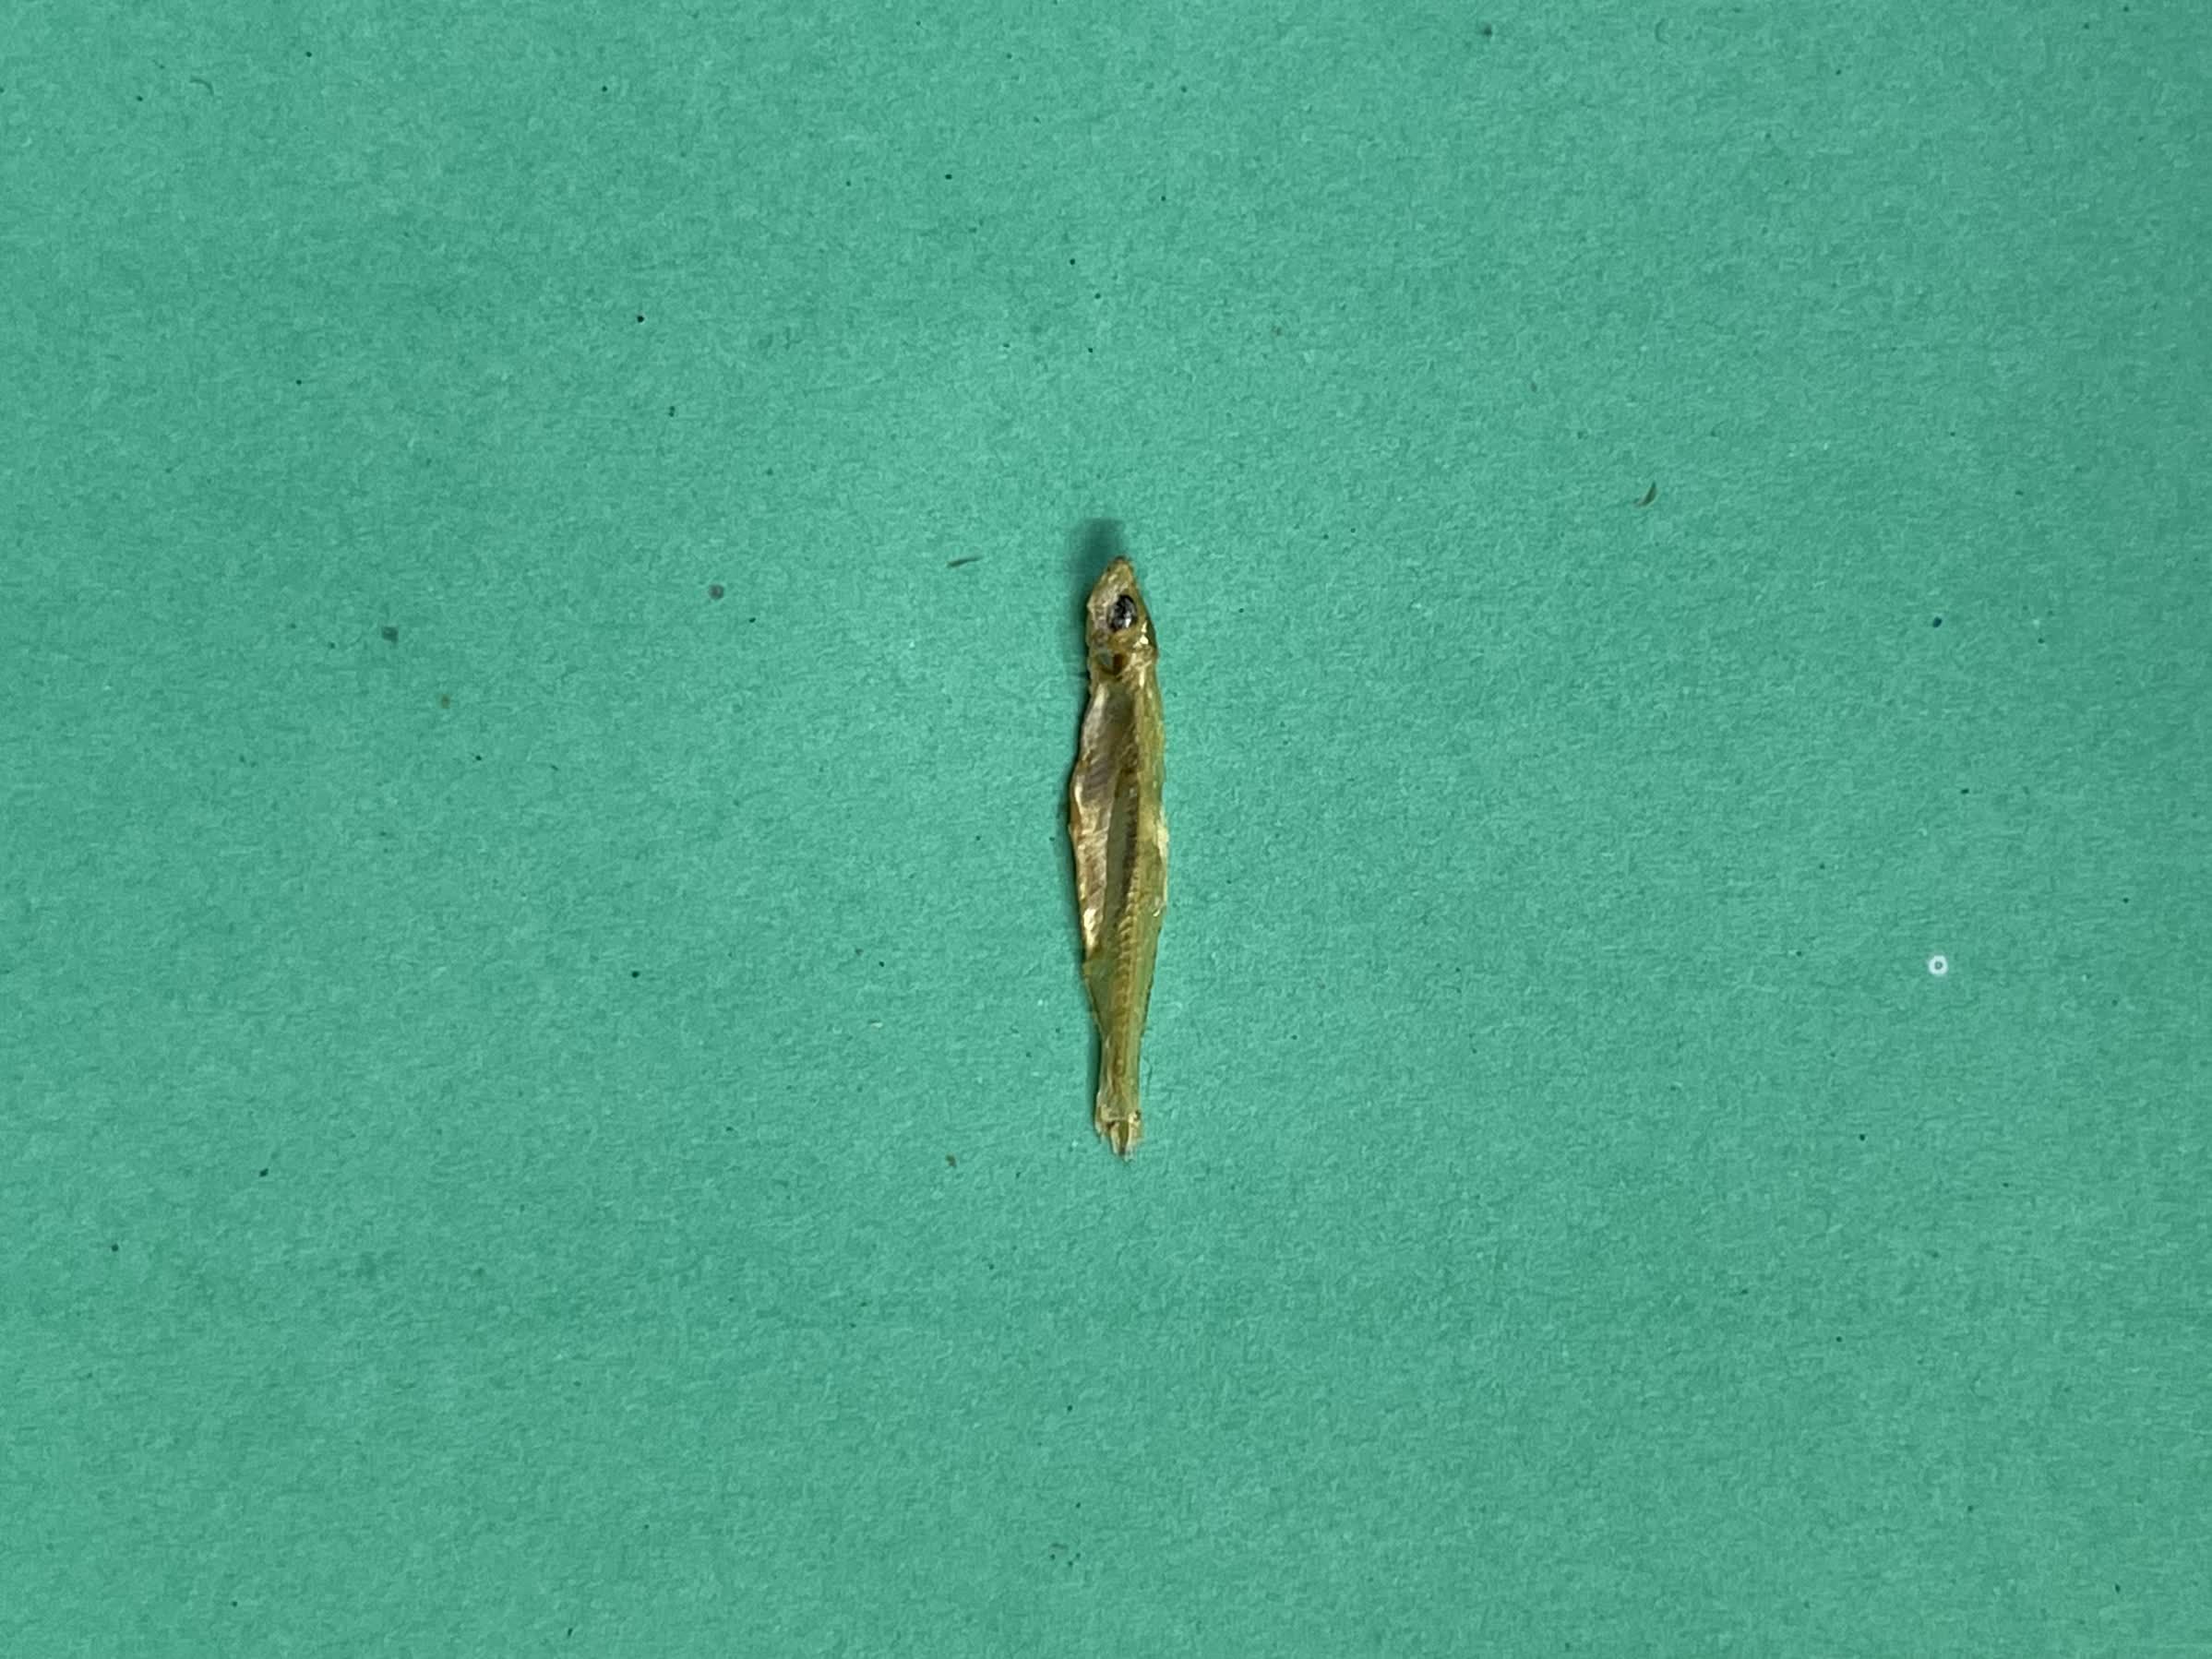
Species: kachki